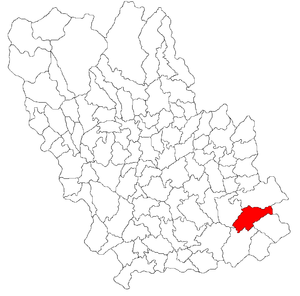
Fulga est une commune roumaine du județ de Prahova, dans la région historique de Valachie et dans la région de développement du Sud.